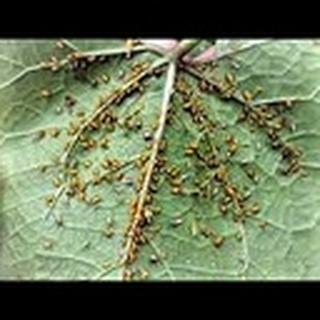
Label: cotton_aphids